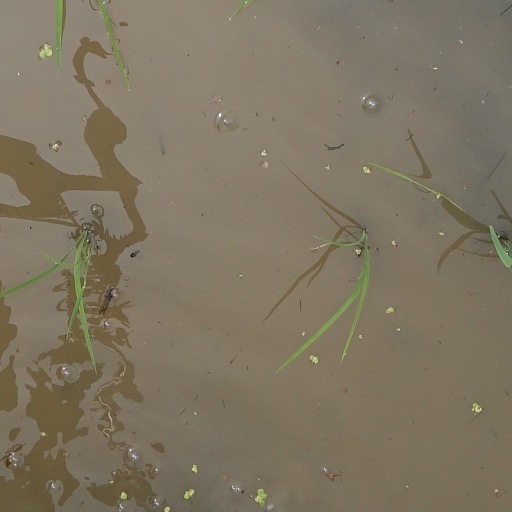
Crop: rice